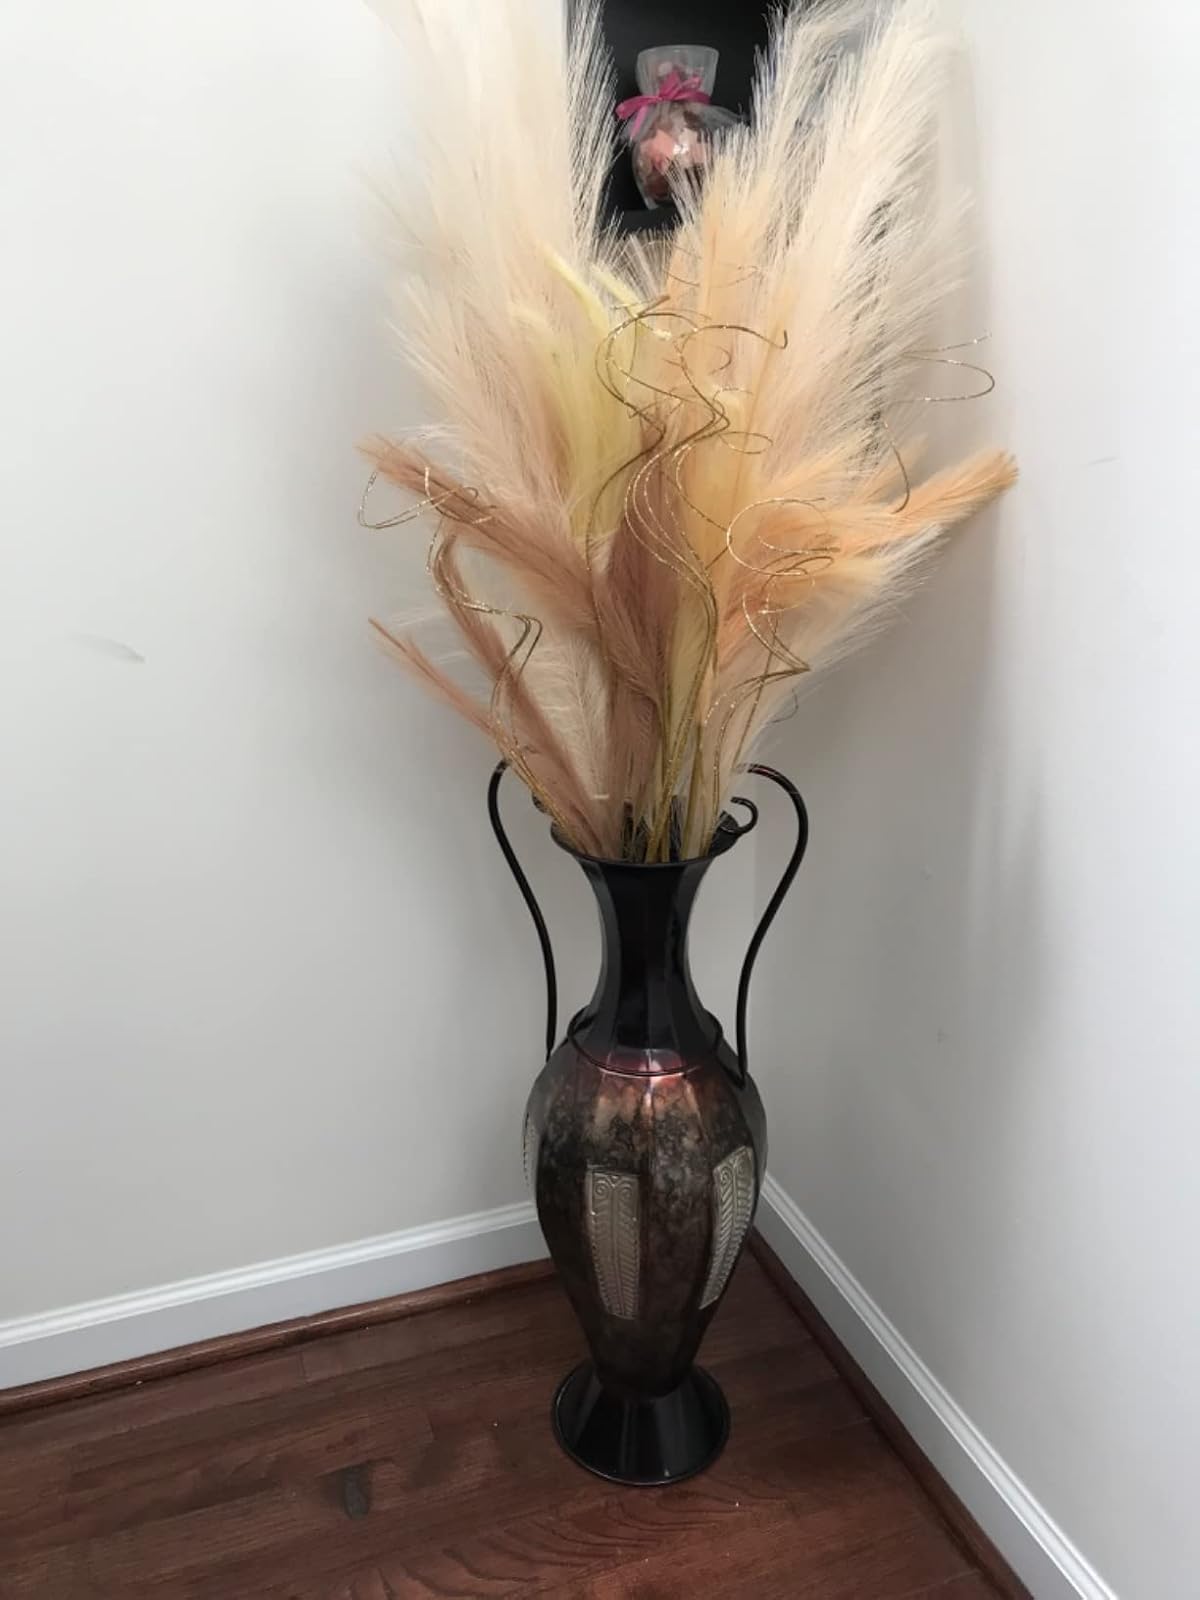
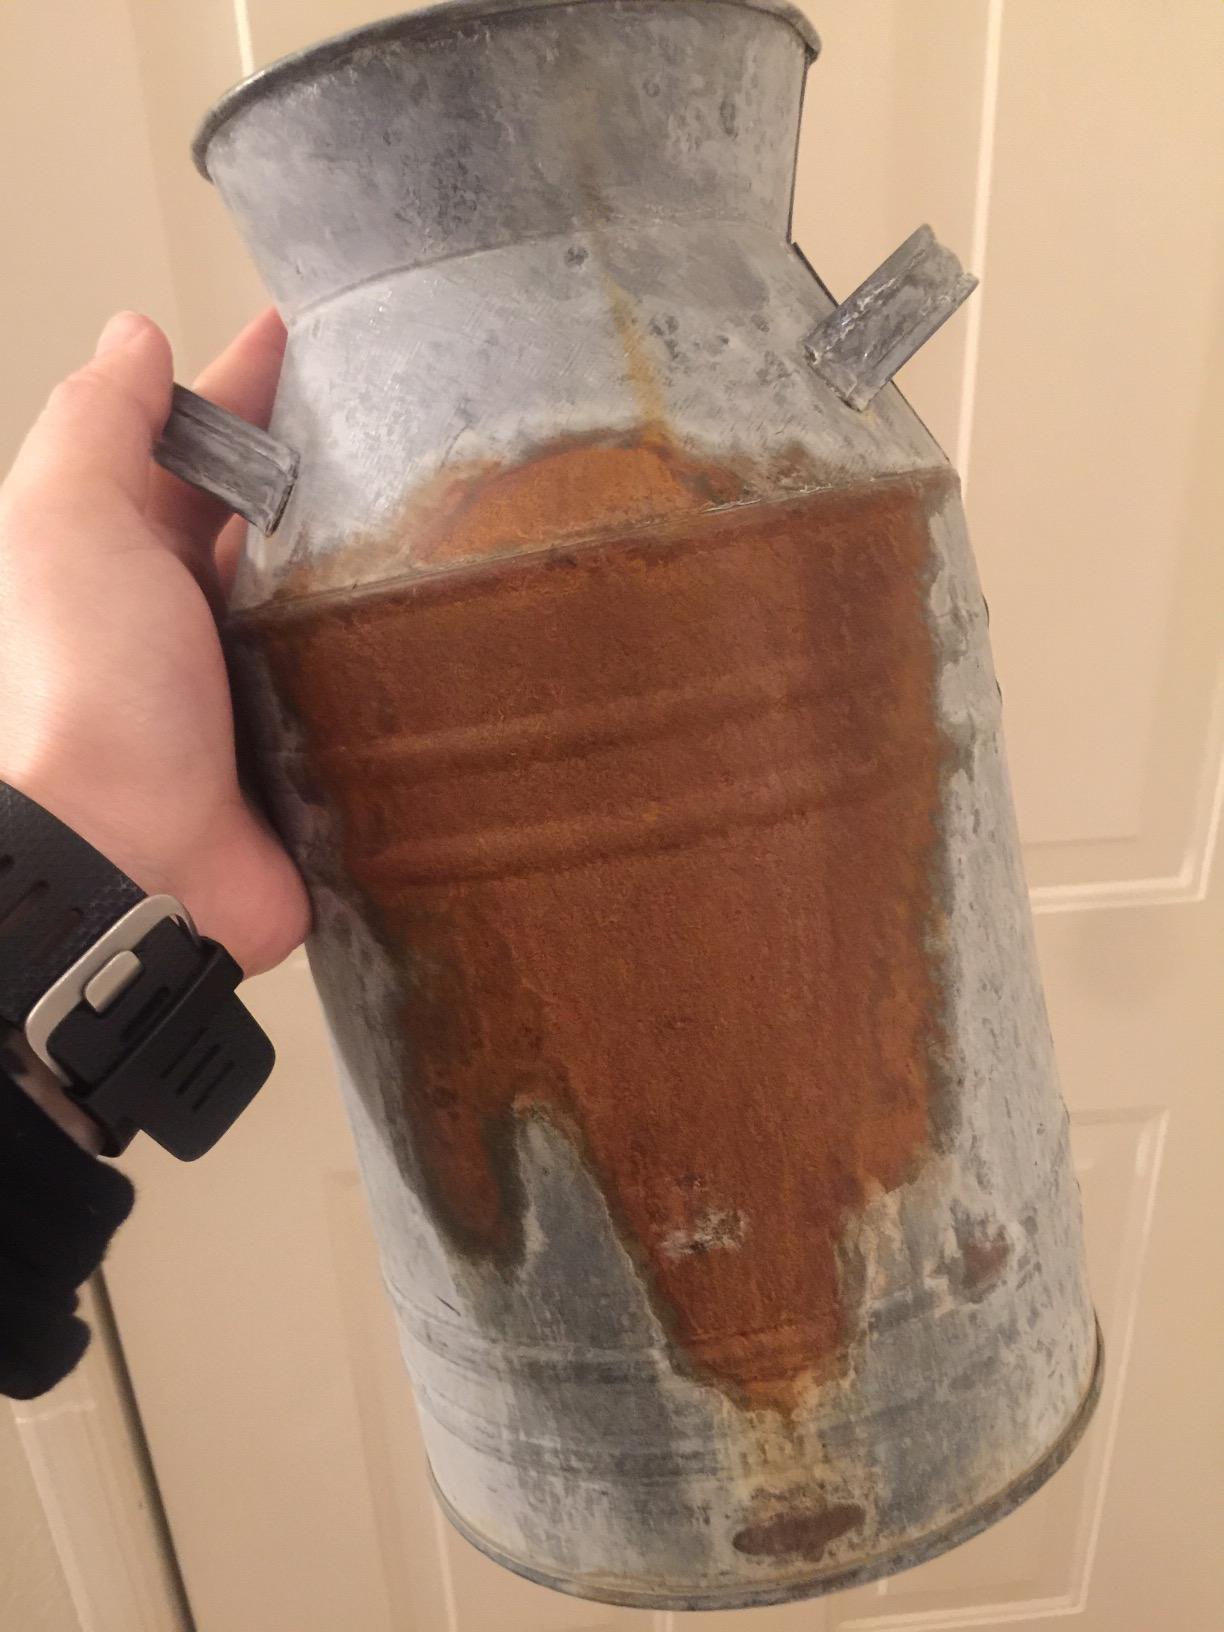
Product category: vase
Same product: no